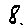
Label: 8